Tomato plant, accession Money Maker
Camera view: vertical (180 deg); turntable rotation: 180 degrees
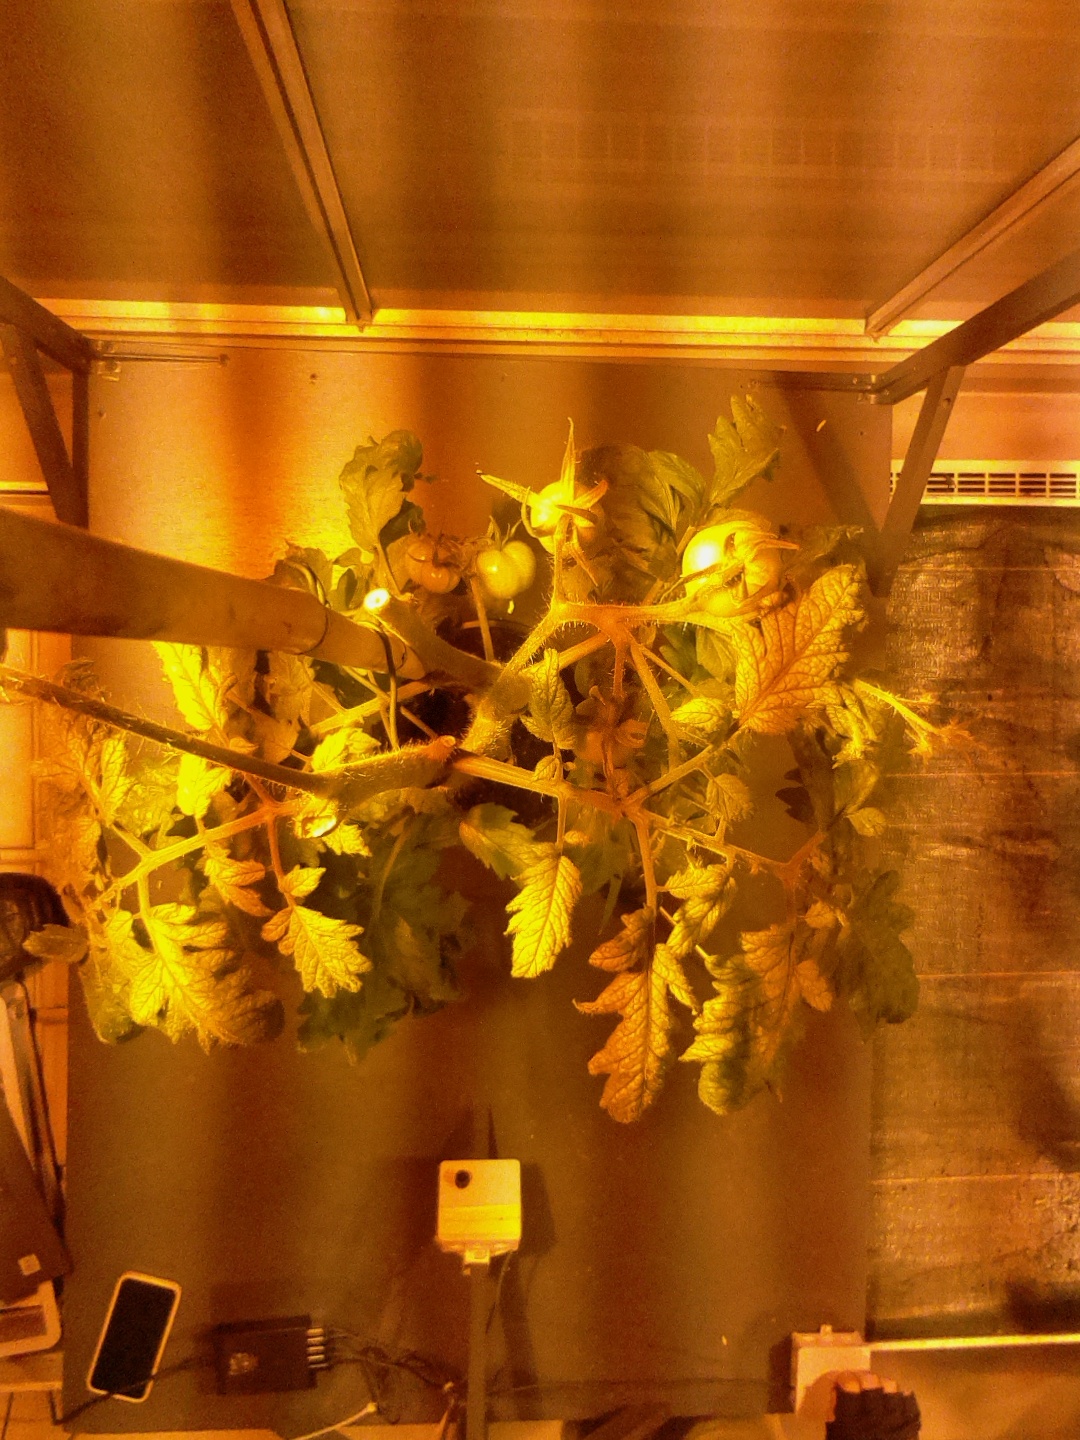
BBCH growth stage 76: 60%-70% of final fruit size